Ripped Off

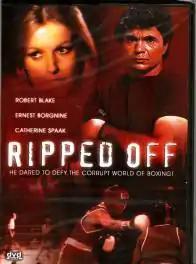
DVD cover for 'Ripped Off'

Ripped Off (also known as The Boxer and Un uomo dalla pelle dura) is a 1972 American/Italian crime film directed by Franco Prosperi and starring Robert Blake and Ernest Borgnine.